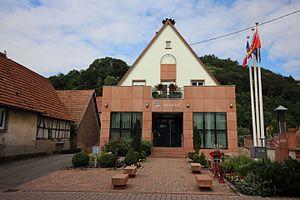
Mairie